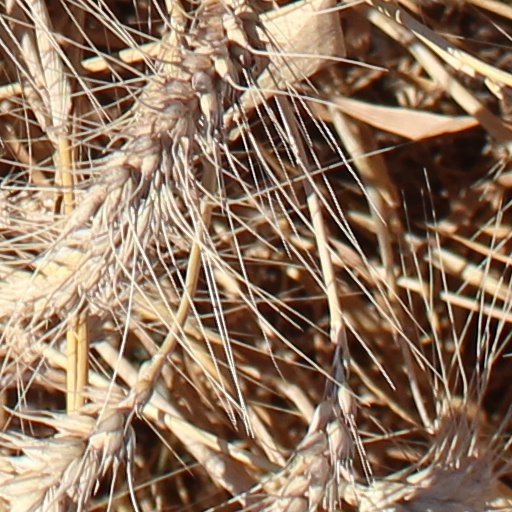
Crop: wheat